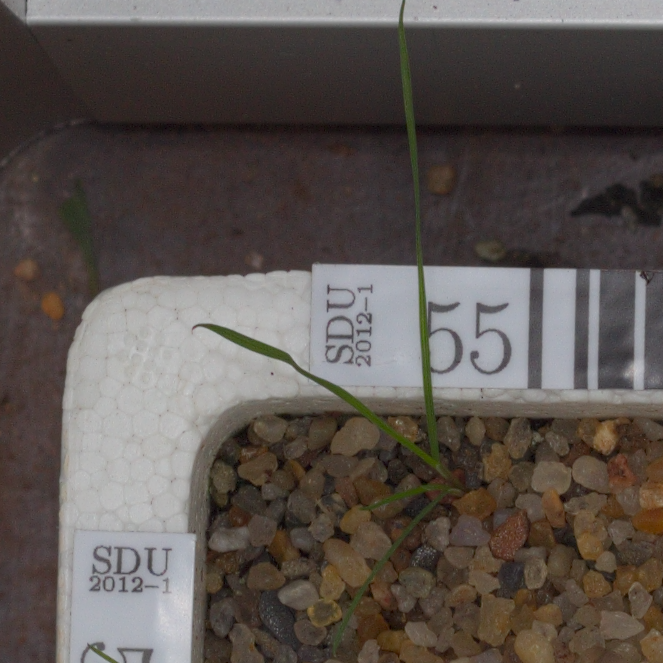
Label: loose_silkybent